Silk

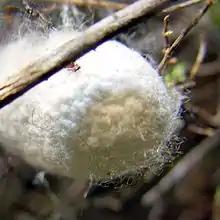
Cocoon

Silk's absorbency makes it comfortable to wear in warm weather and while active. Its low conductivity keeps warm air close to the skin during cold weather. It is often used for clothing such as shirts, ties, blouses, formal dresses, high-fashion clothes, lining, lingerie, pajamas, robes, dress suits, sun dresses, and traditional Asian clothing. Silk is also excellent for insect-proof clothing, protecting the wearer from mosquitoes and horseflies.